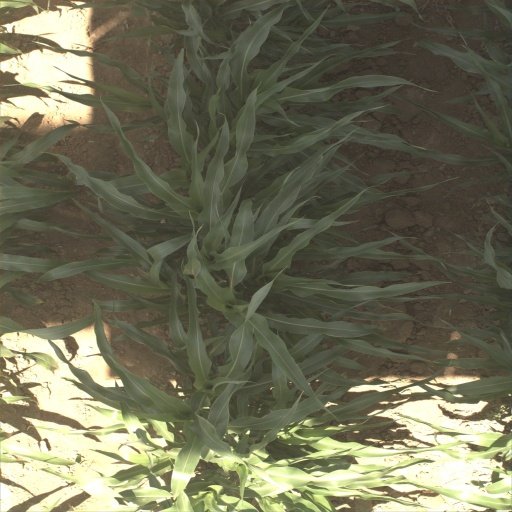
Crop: sorghum